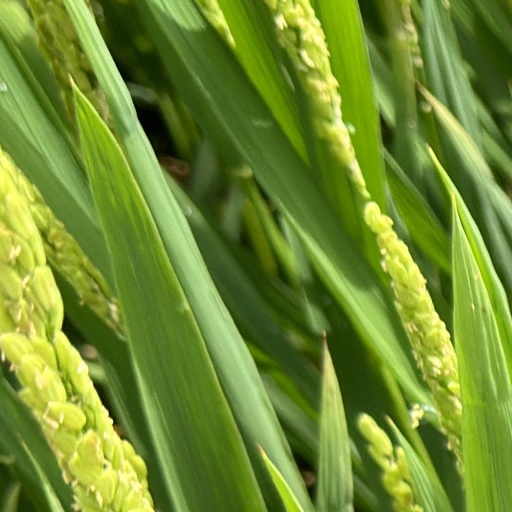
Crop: rice